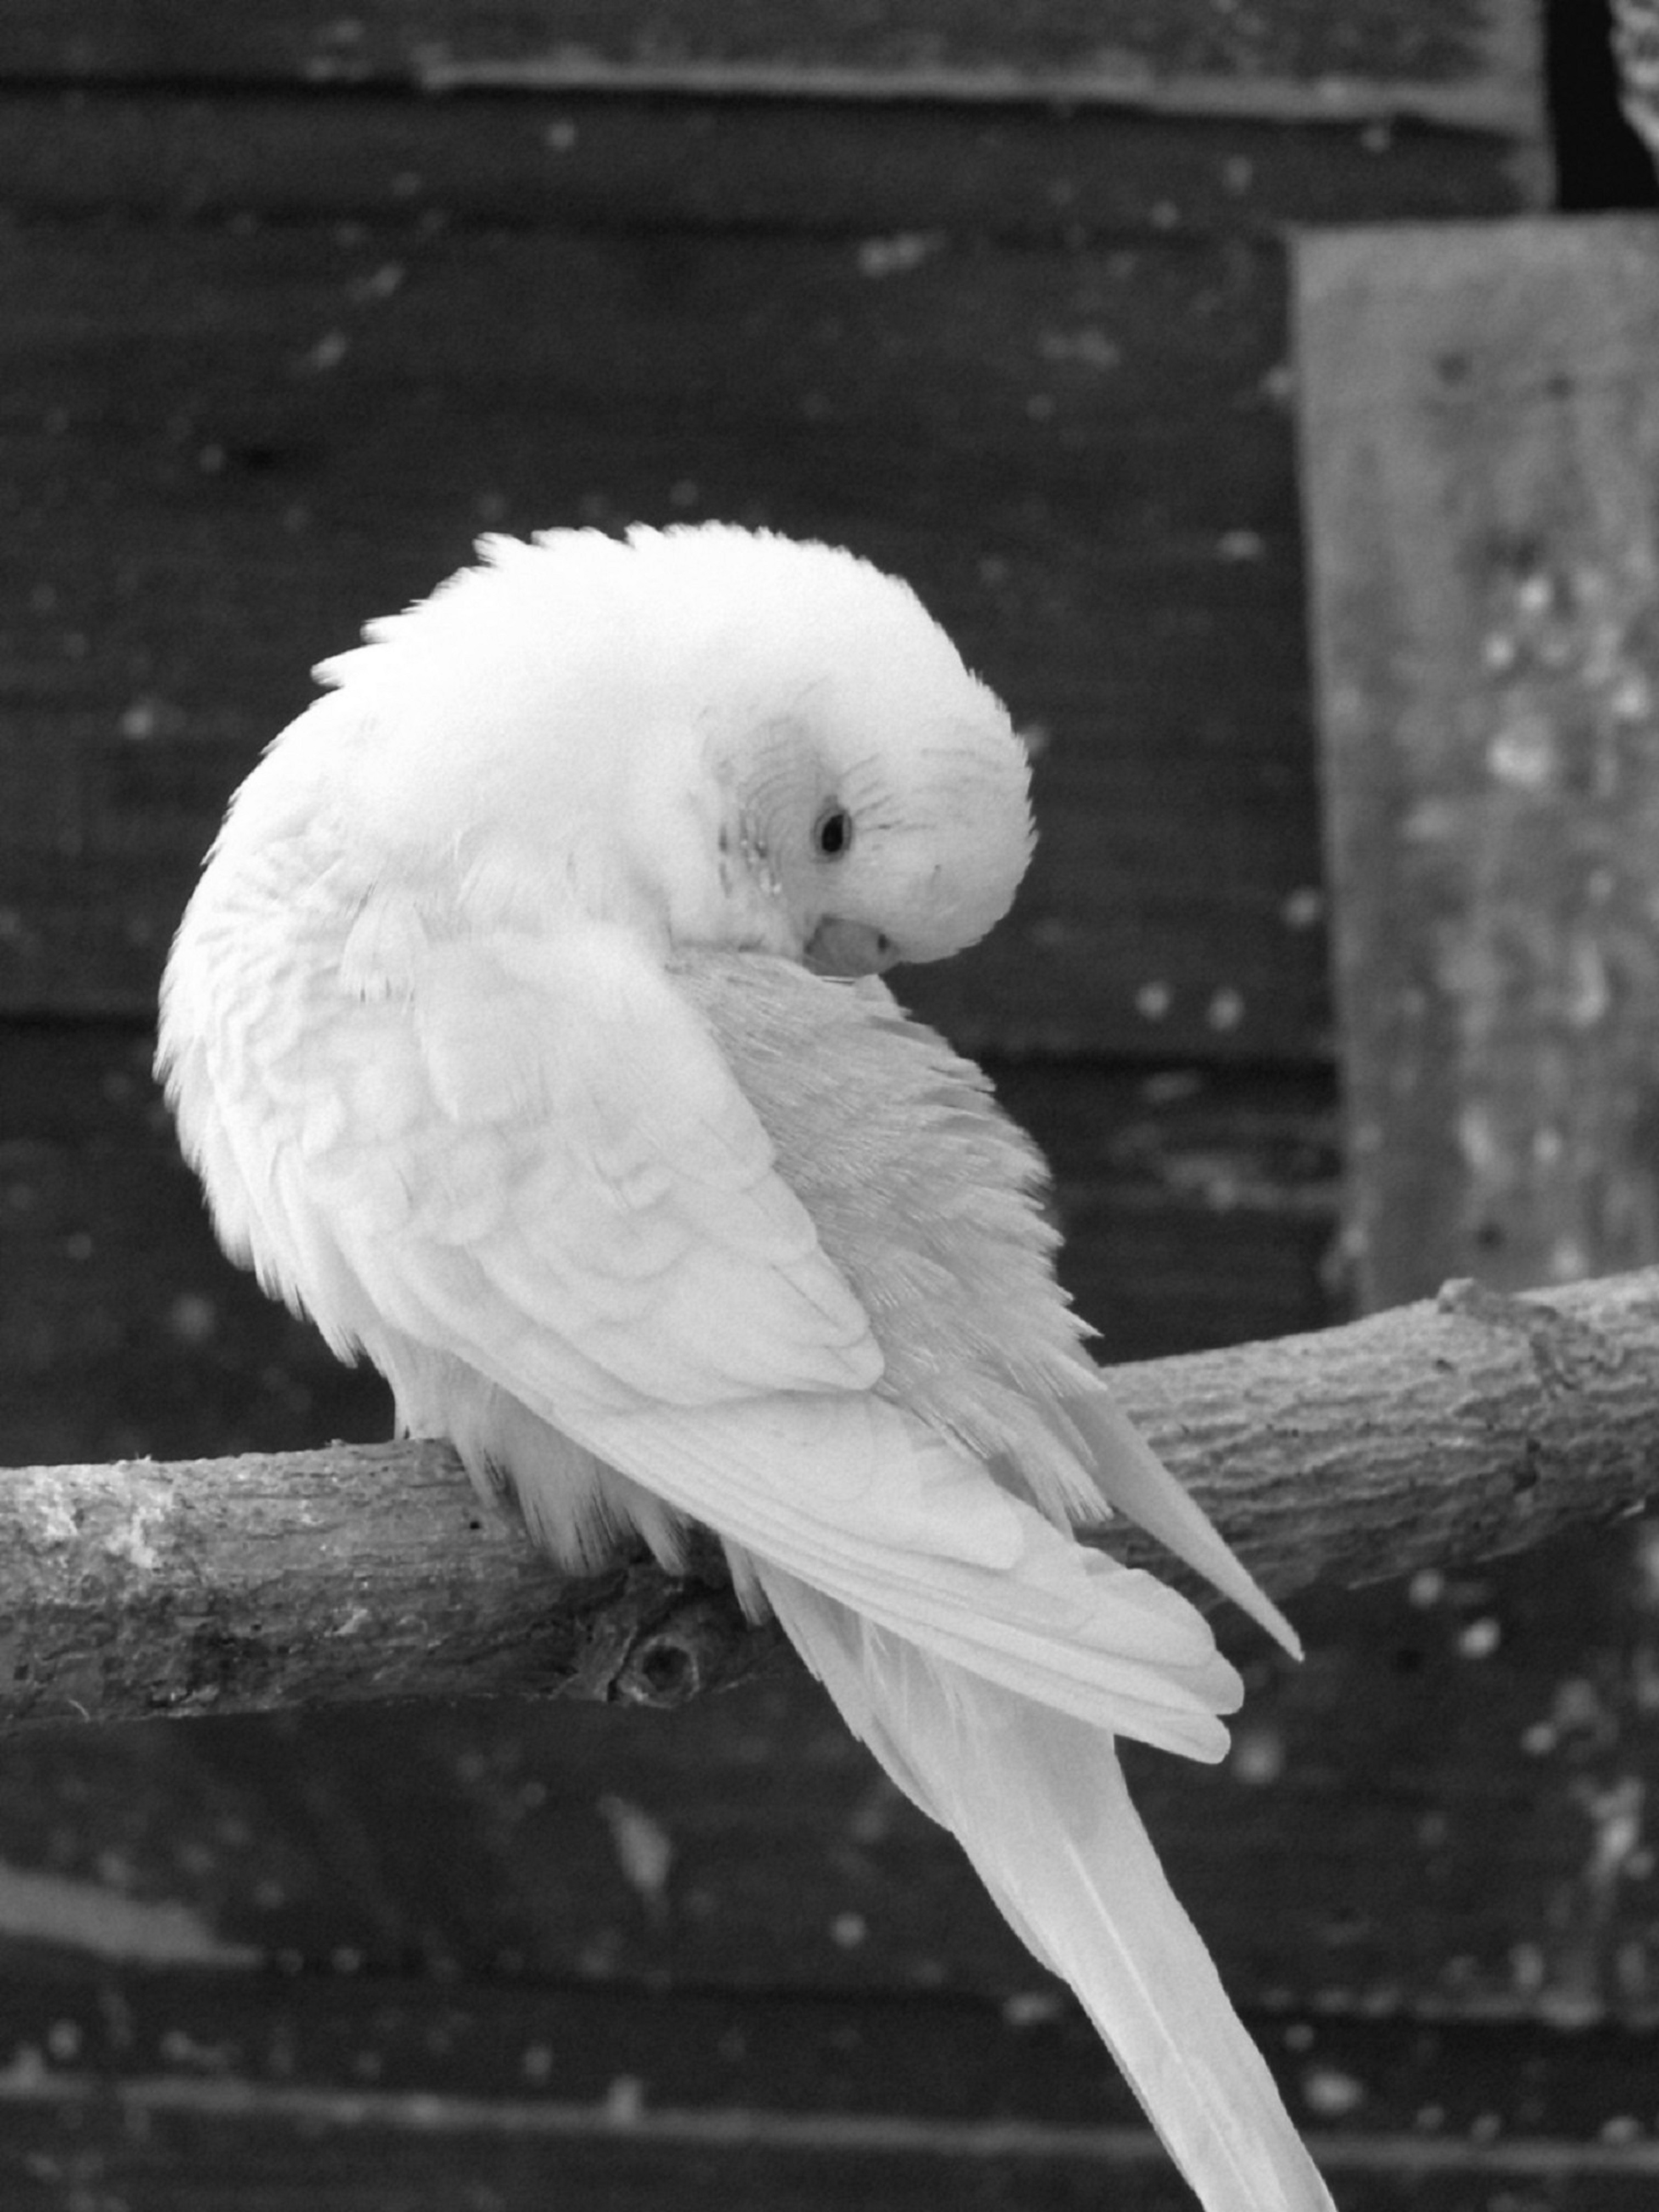
bird, wing, black and white, white, animal, male, beak, toilet, blue, rest, black, monochrome, fauna, birds, sleep, animals, vertebrate, parrot, cleaning, parakeet, parakeets, animal picture, parakeet corrugated, monochrome photography, male bird, washes, bird picture, black and white bird picture, black and white photograph animals, bird shot, wash yourself, male parakeet, corrugated male parakeets